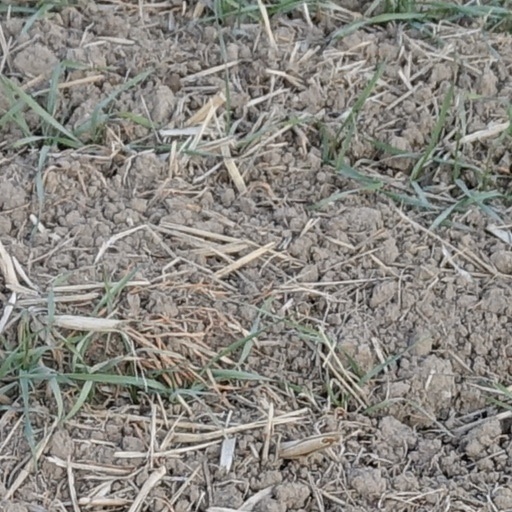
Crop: wheat